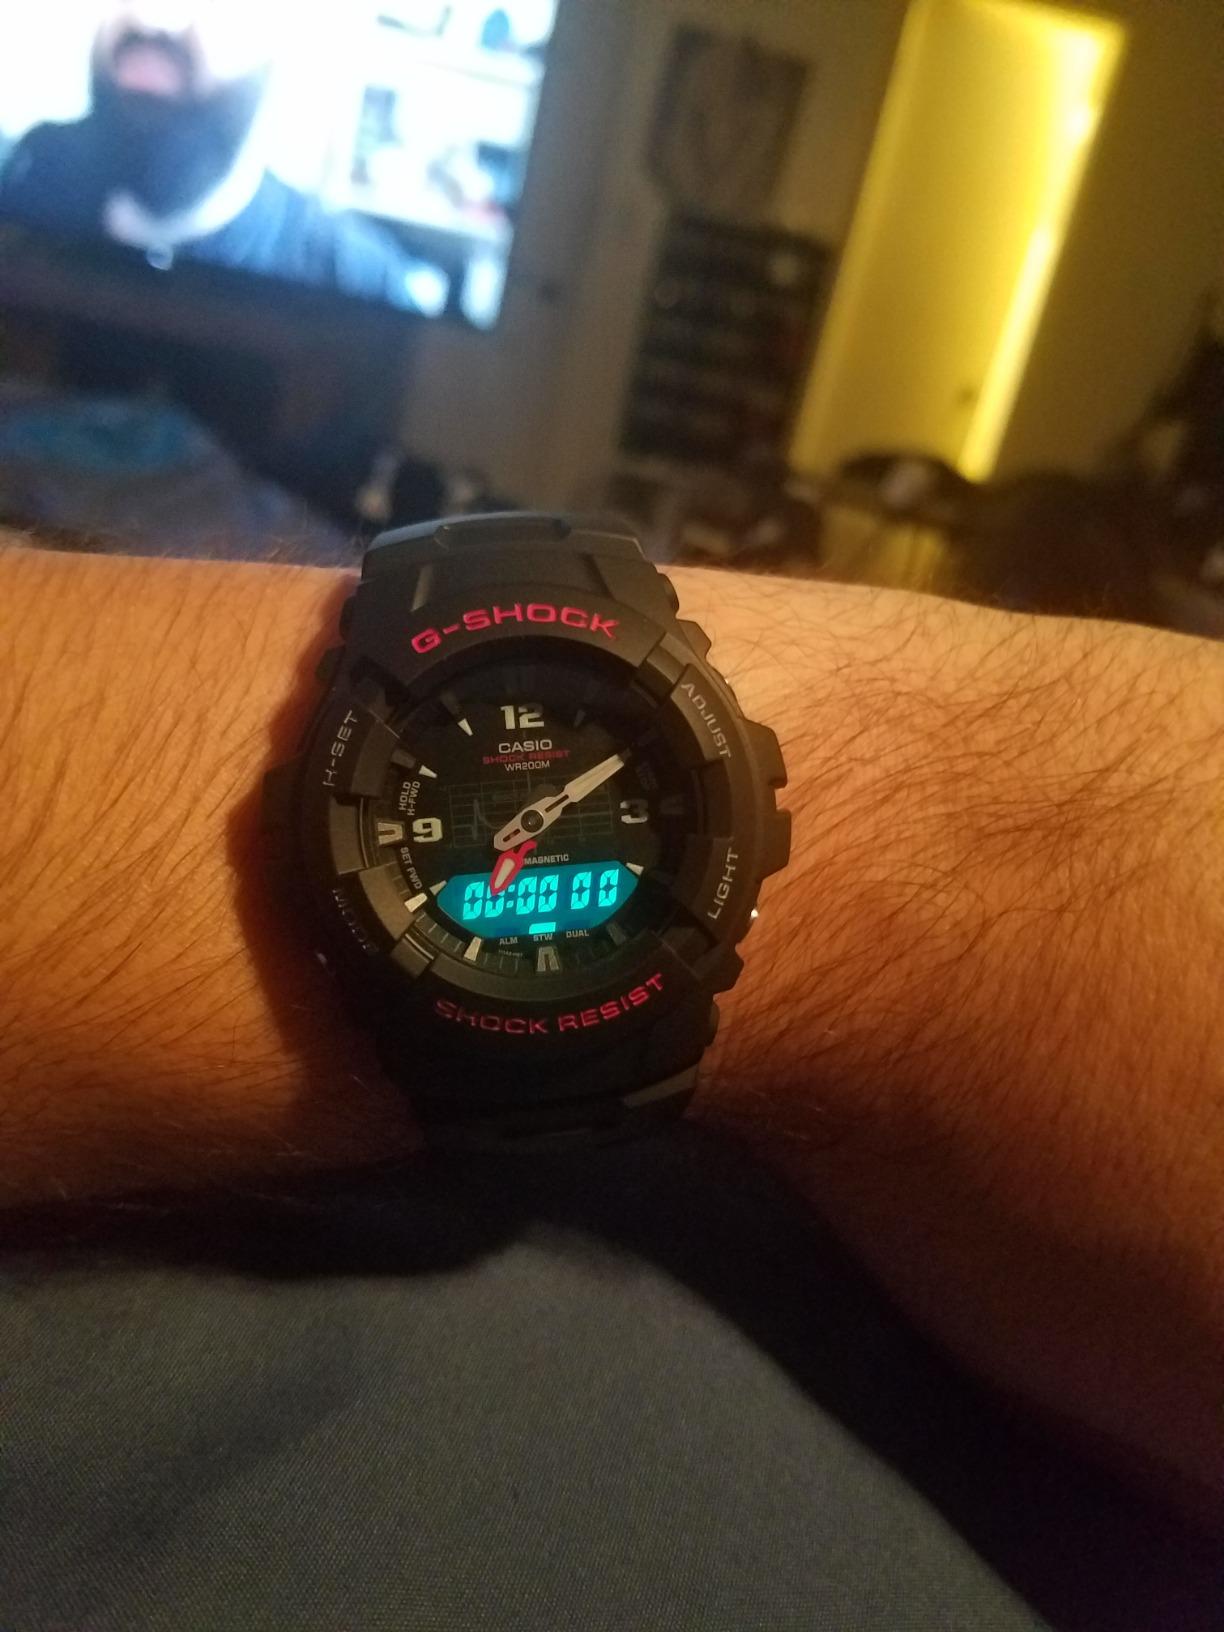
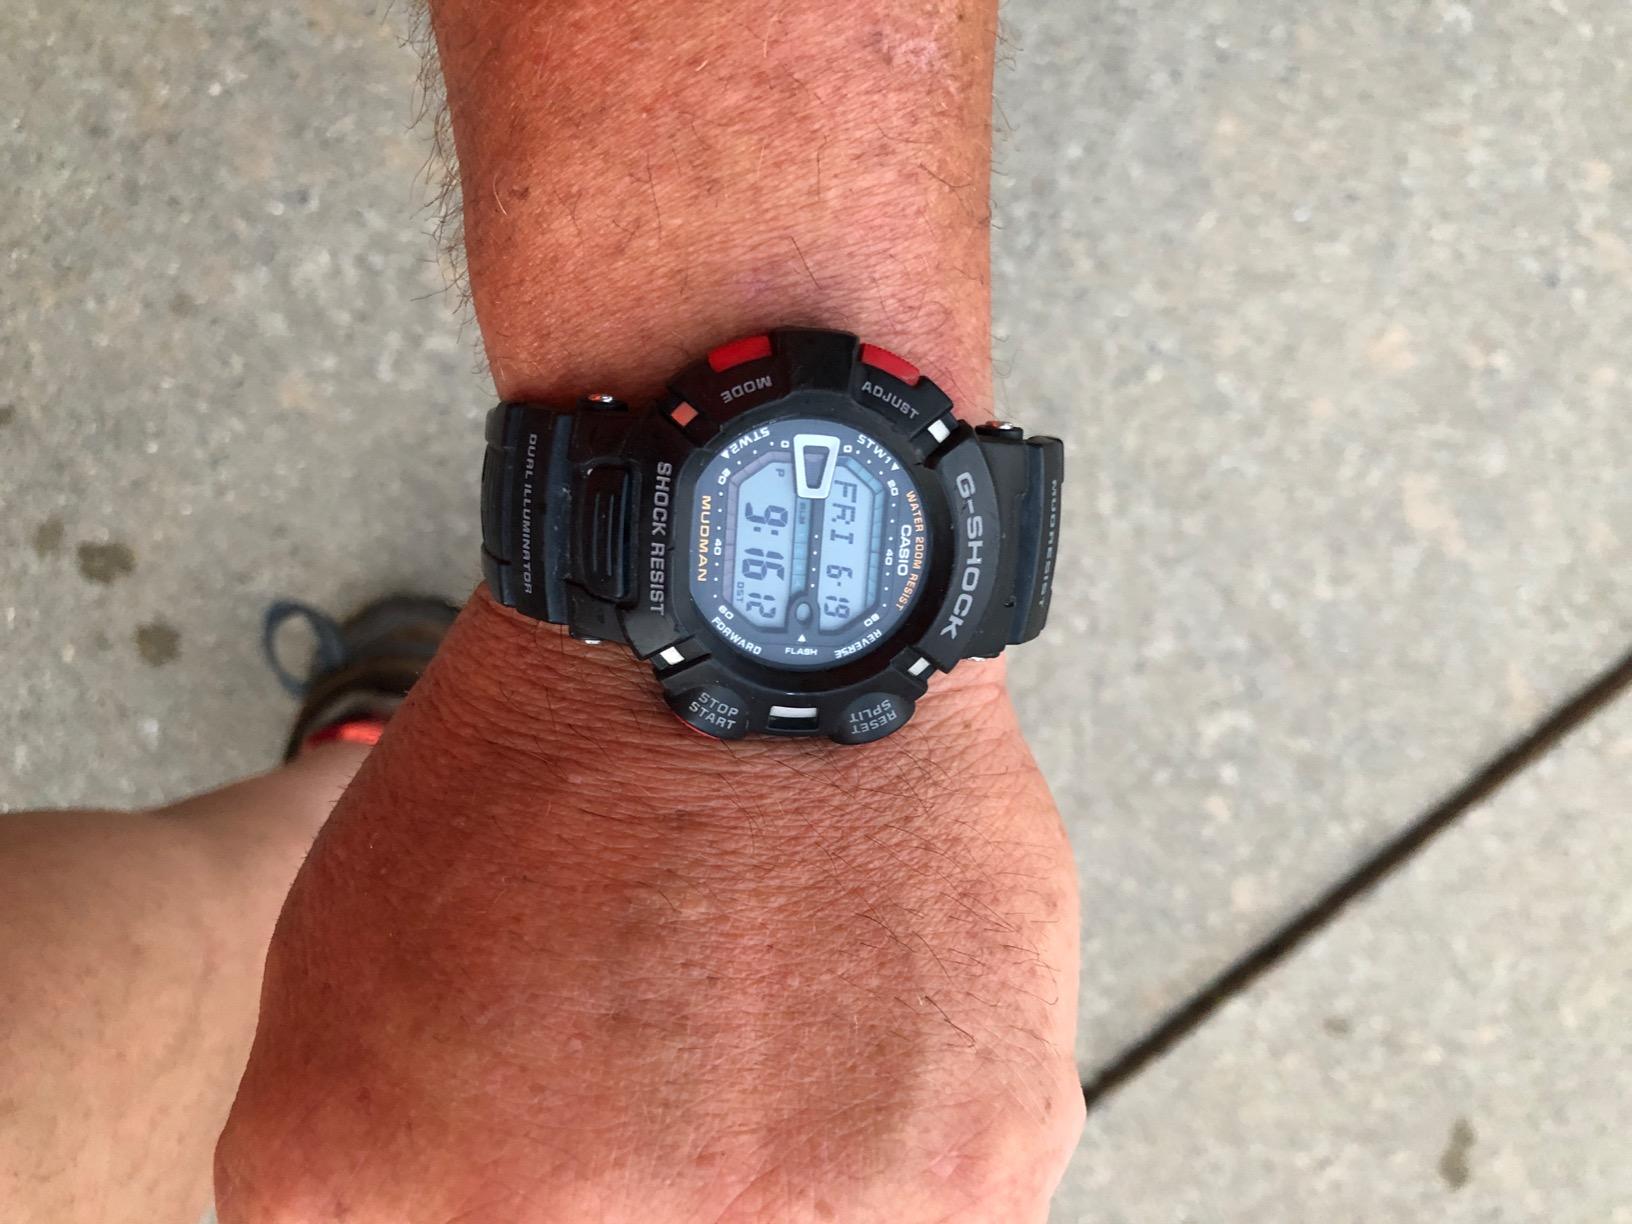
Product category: accessories_watch
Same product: no